Moreton wave

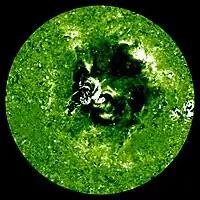
Solar Tsunami

A Moreton wave, Solar Tsunami, or Moreton-Ramsey wave is the chromospheric signature of a large-scale solar corona shock wave. Described as a kind of solar "tsunami", they are generated by solar flares. They are named for American astronomer Gail Moreton, an observer at the Lockheed Solar Observatory in Burbank, and Harry E. Ramsey, an observer who spotted them in 1959 at The Sacramento Peak Observatory. He discovered them in time-lapse photography of the chromosphere in the light of the Balmer alpha transition.